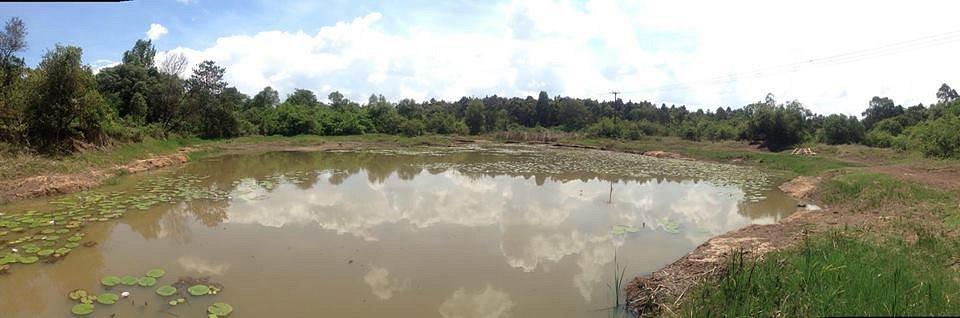
Eneo la wazi lenye chanzo cha maji mfano wa bwawa lililozungukwa na uoto wa asili kama vile nyasi  fupi, vichaka na miti iliyotawanyika kutengeneza mandhari kwaajili ya hifadhi ya misitu.